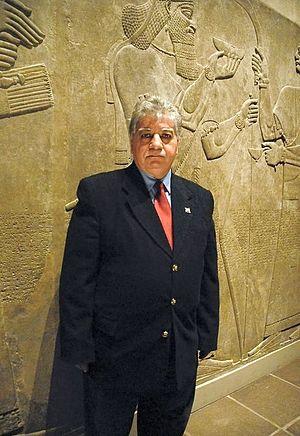
Donny George, de son nom complet Donny George Youkhanna est un professeur, archéologue, anthropologue et auteur irakien, né dans la province d'Al-Anbar le 23 octobre 1950 et mort à Toronto le 11 mars 2011. Il s'est occupé de la restitution des objets volés lors des pillages du musée national d'Irak à Bagdad en 2003.